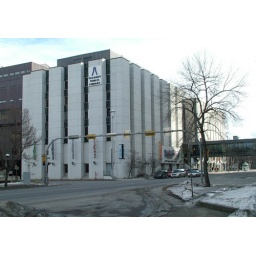
This building will be replaced with a newer library in the near future.